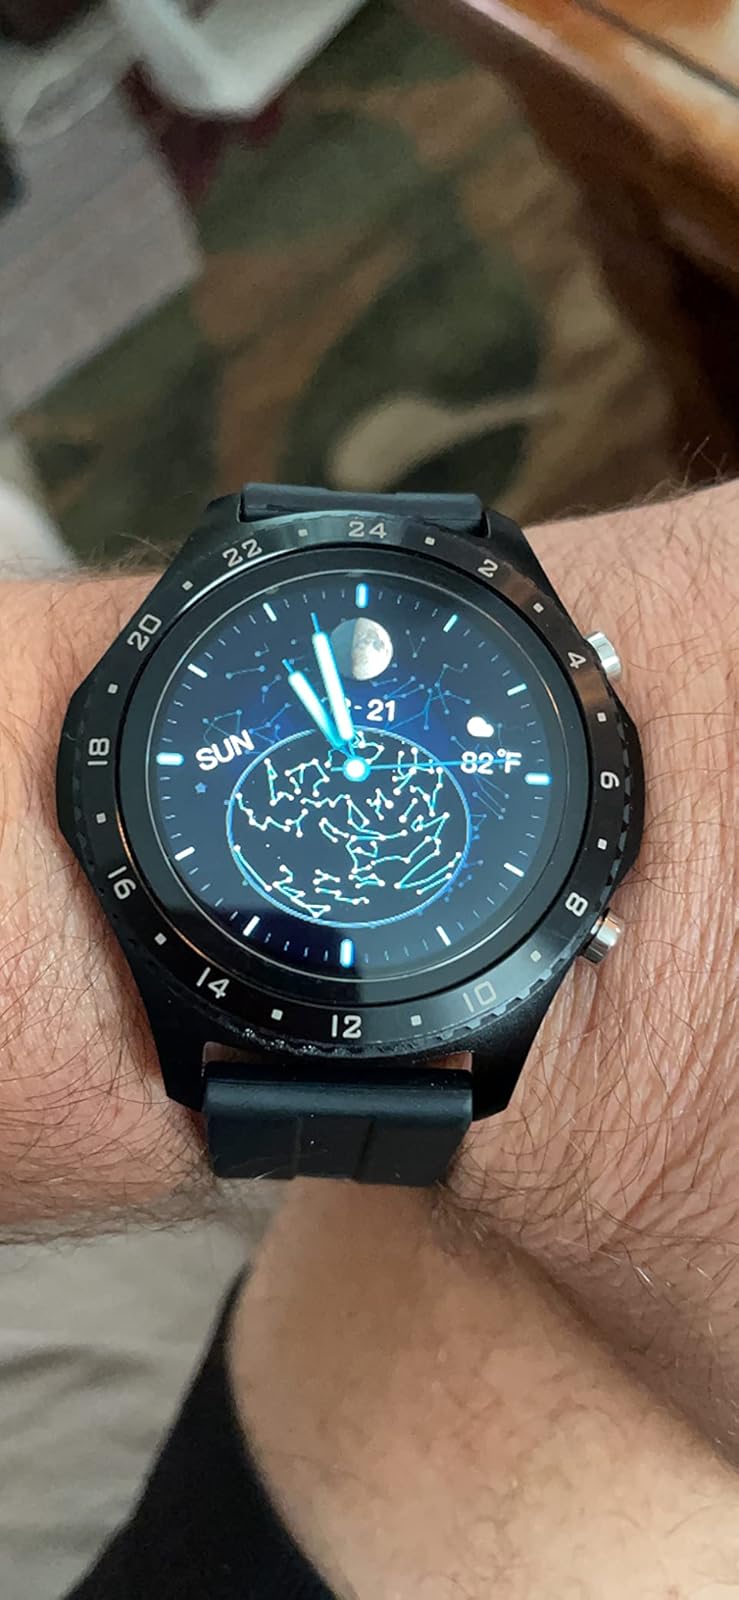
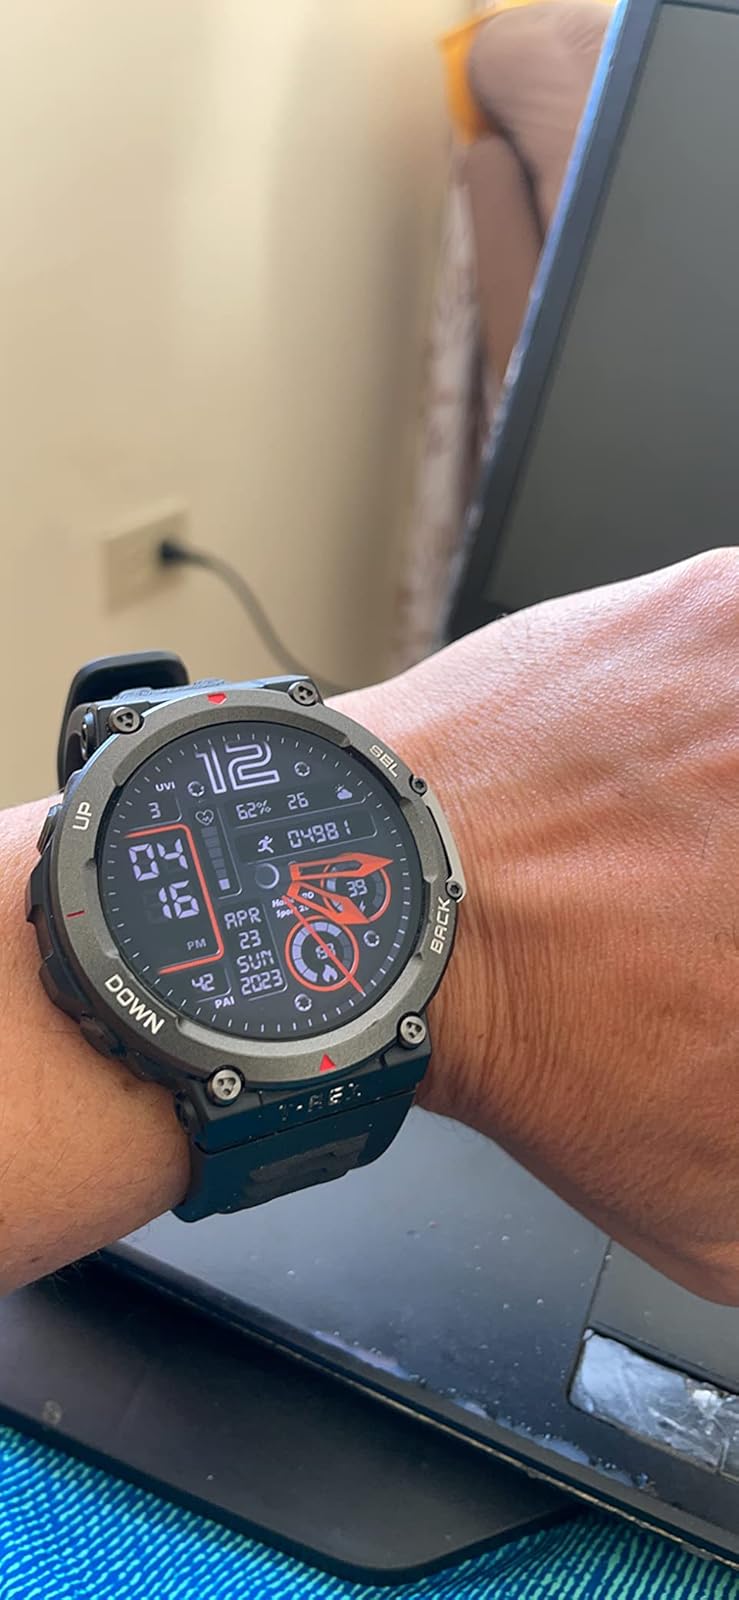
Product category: smartwatch
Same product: no